Sue Snell

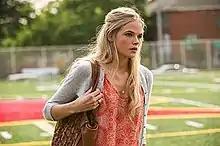
Amy Irving as Sue Snell in the 1976 film.

Susan D. Snell is a fictional character created by American author Stephen King in his first published 1974 horror novel, "Carrie".